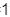
Number: 1